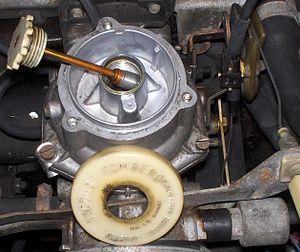
La Zenith Carburetter Company Limited était une entreprise britannique fondée en 1910 qui fabriquait des carburateurs à Stanmore Middlesex. En 1965, Zenith s'associa à son principal rival d'avant-guerre, Solex. Au fil du temps, la marque Zenith est tombée en désuétude. Les droits sur les dessins Zenith étaient la propriété de Solex UK.